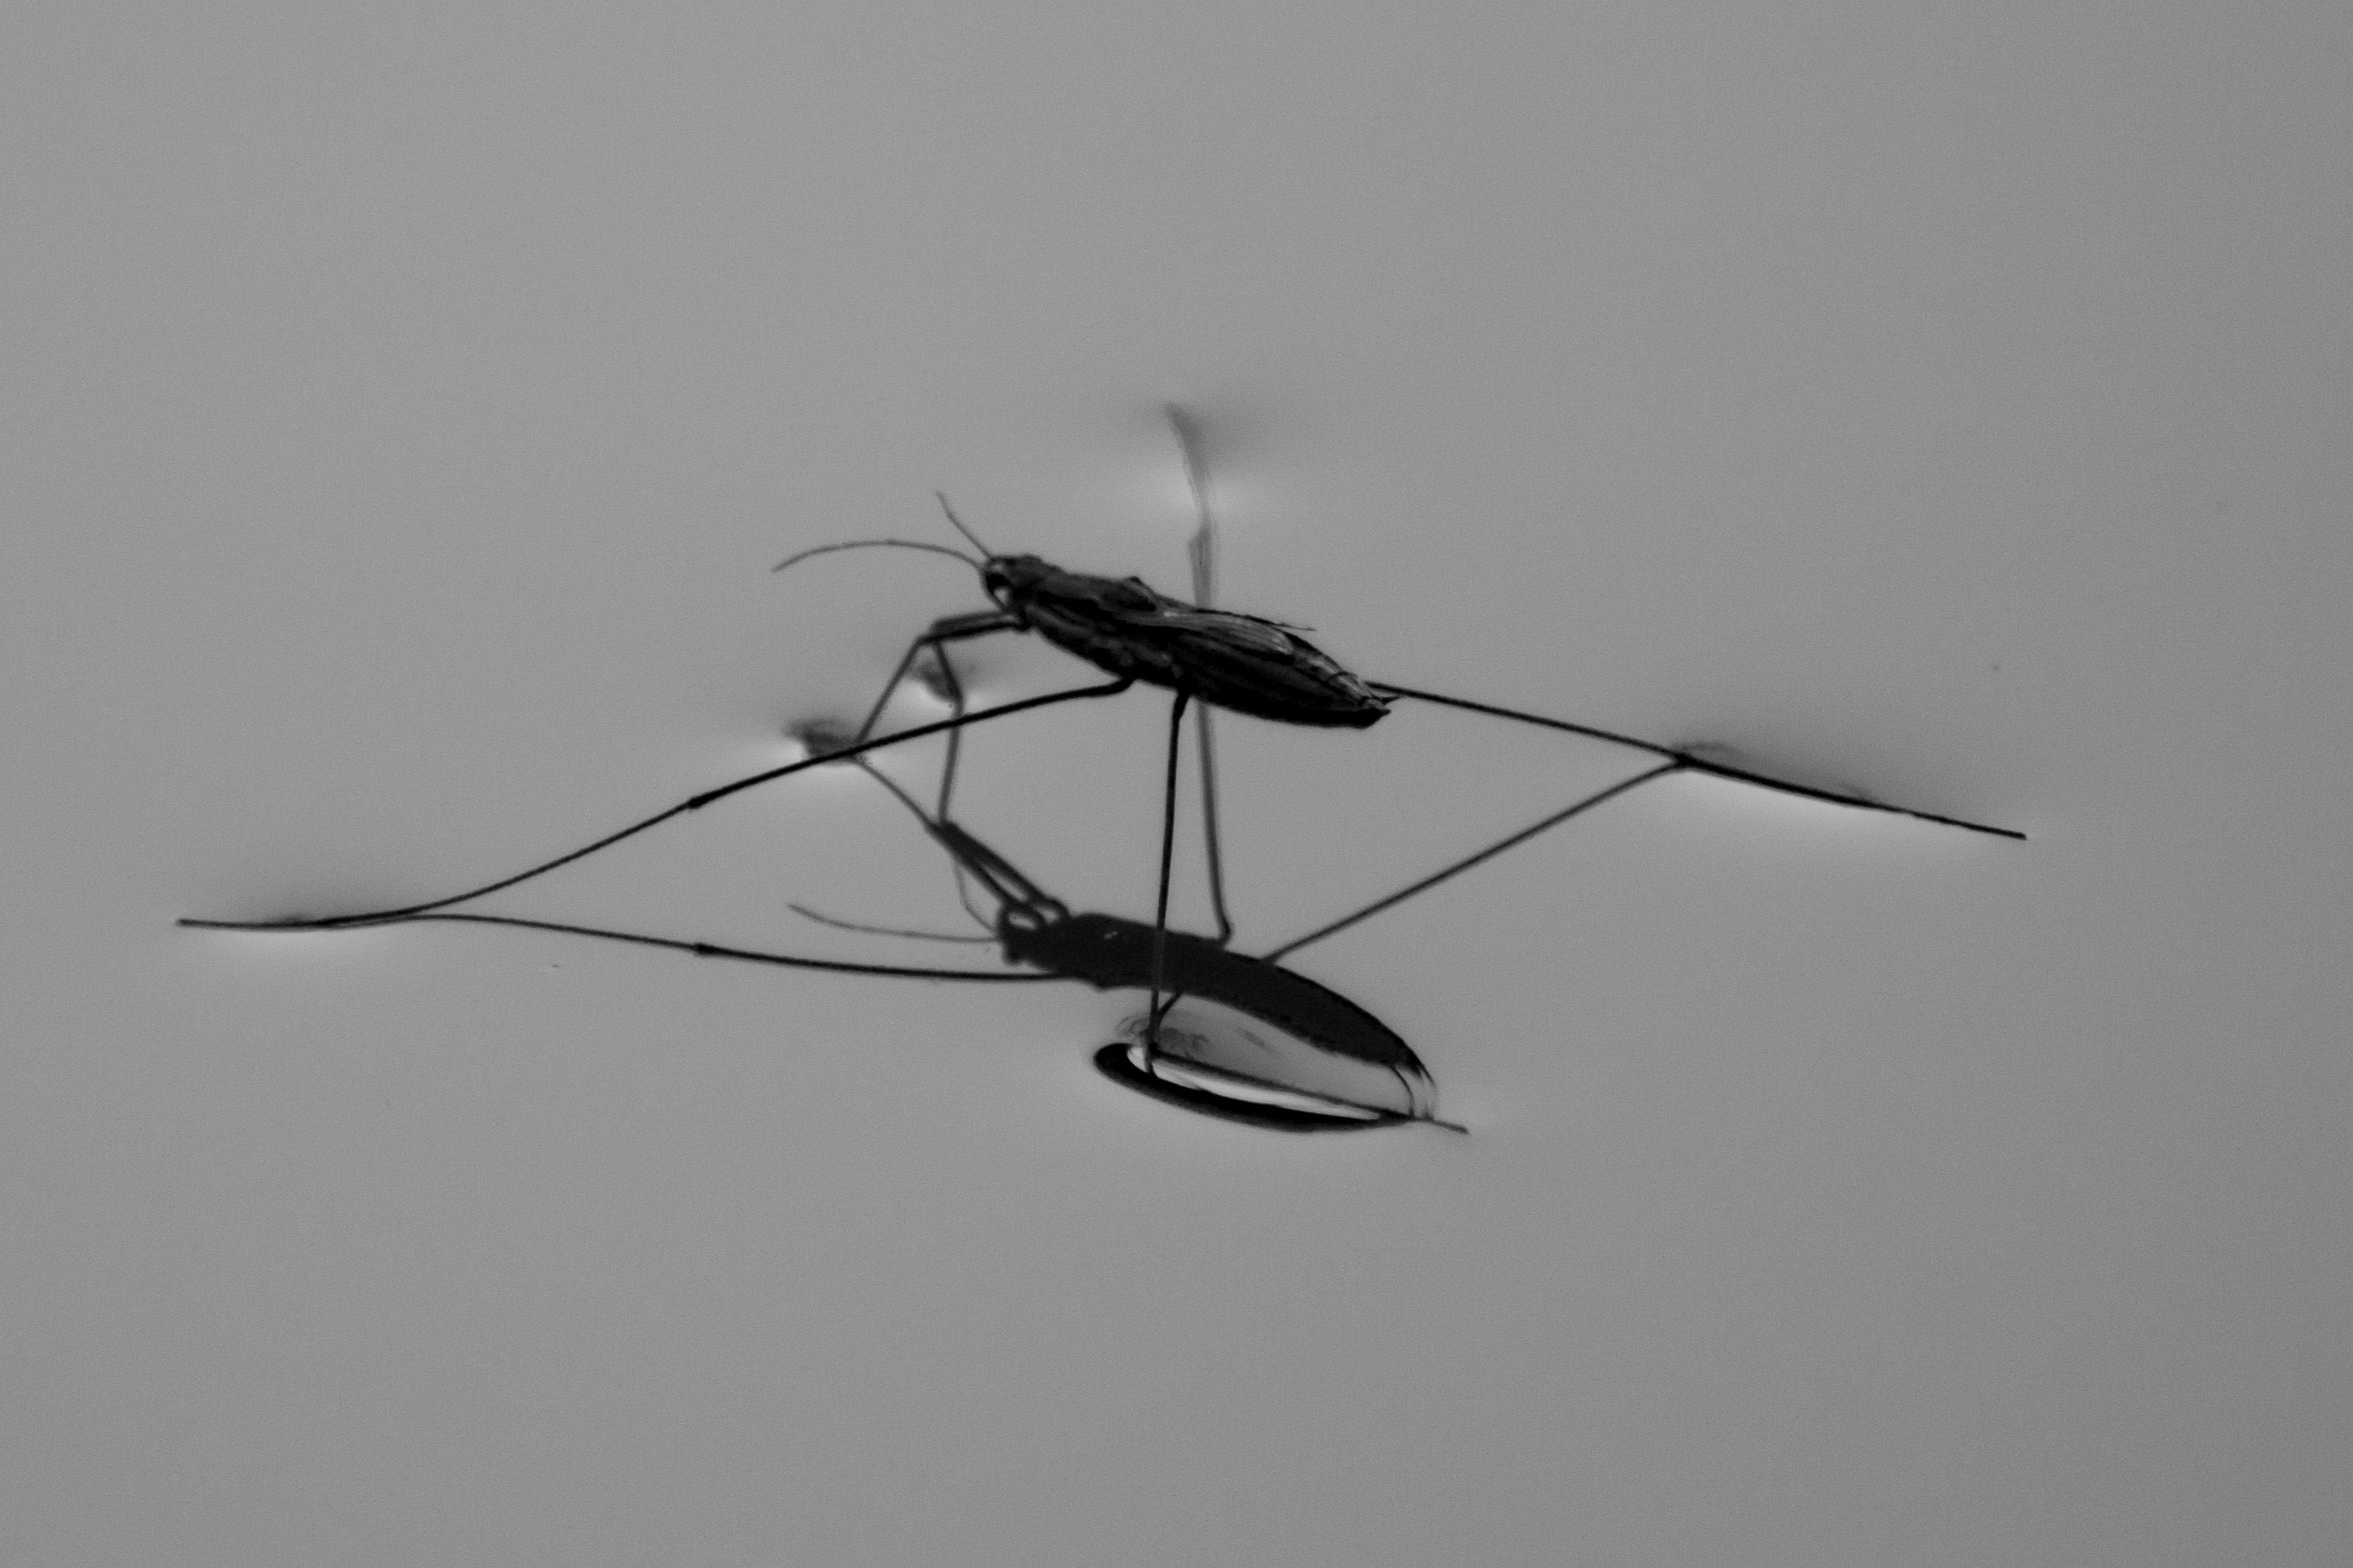
wing, fly, aircraft, line, insect, invertebrate, drawing, mosquito, pest, macro photography